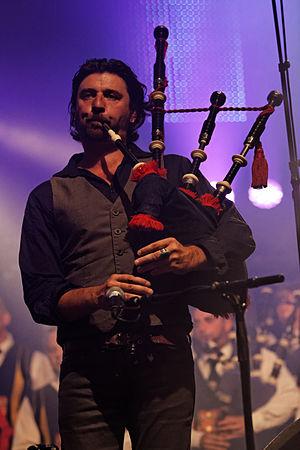
Dan ar Braz en concert sur la scène Gradlon lors du festival de Cornouaille 2013.